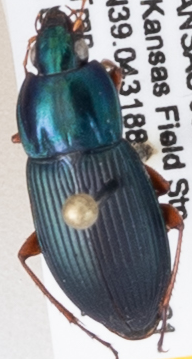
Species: Poecilus lucublandus
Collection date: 2019-06-12
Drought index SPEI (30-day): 1.13
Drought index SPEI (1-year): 1.13
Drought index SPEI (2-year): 0.71